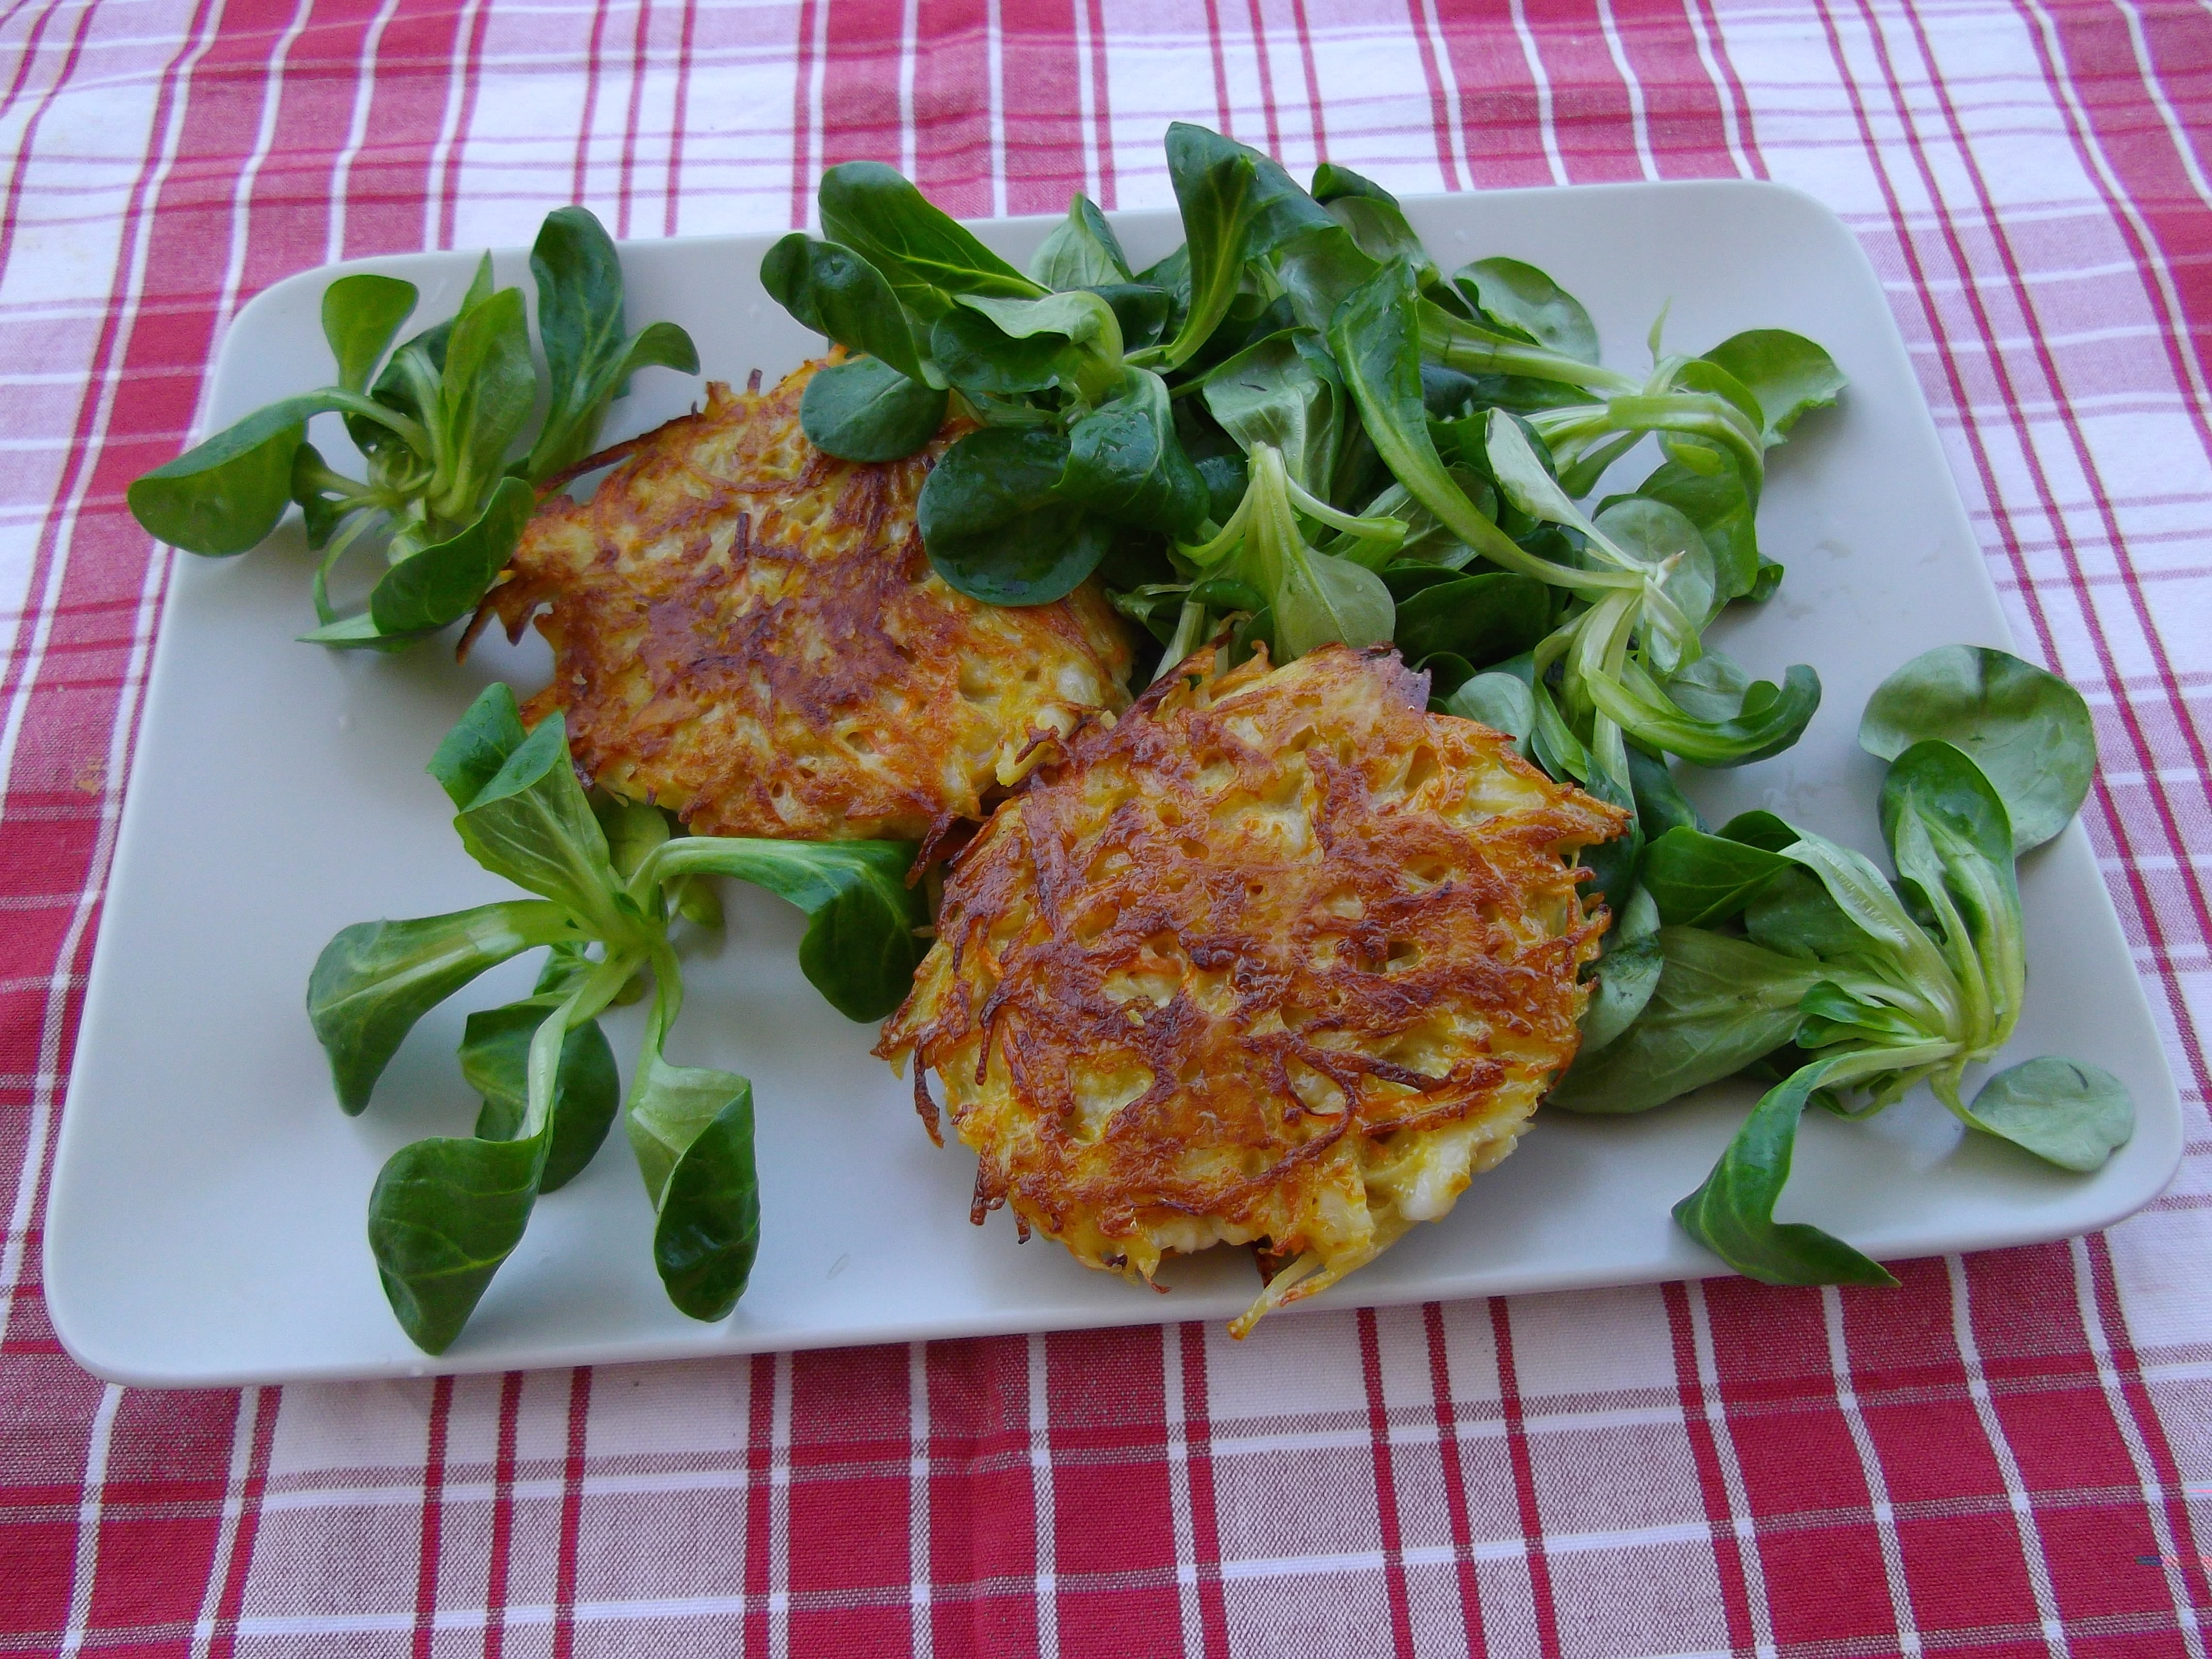
plant, dish, meal, food, produce, vegetable, plate, kitchen, recipe, fish, breakfast, meat, cuisine, vegetables, vegetarian food, flowering plant, fritter, land plant, fried food